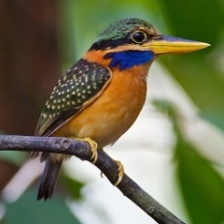
Species: RUFOUS KINGFISHER
Scientific name: CHLOROCERYLE INDA